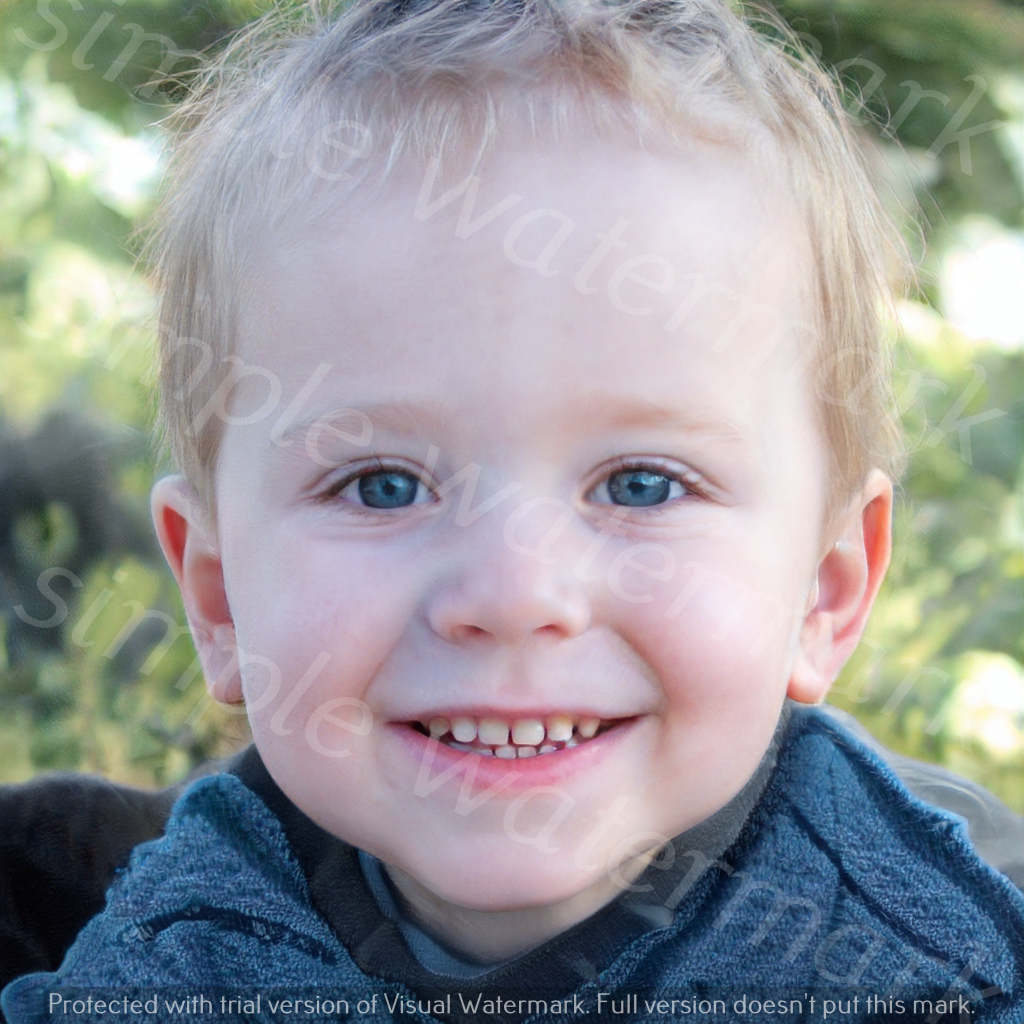
Label: Watermark